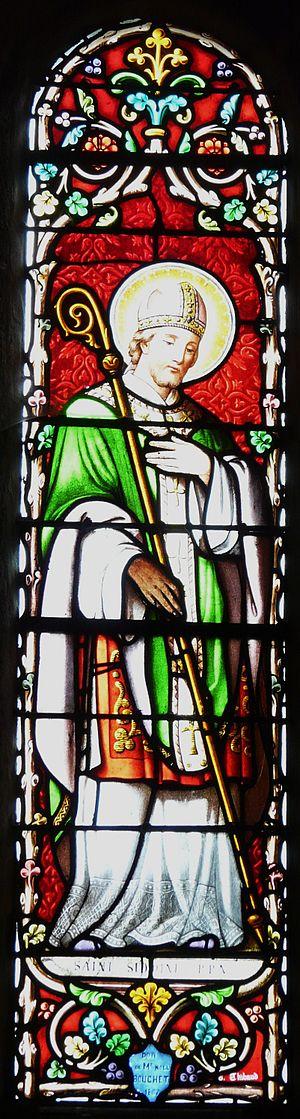
Vitrail d'Émile Thibaud représentant saint Sidoine Apollinaire, église Saint-Sidoine d'Aydat, Puy-de-Dôme, France.
Sidoine Apollinaire est un homme politique, évêque et écrivain gallo-romain, né à Lyon en 430 et mort à Clermont en 486.